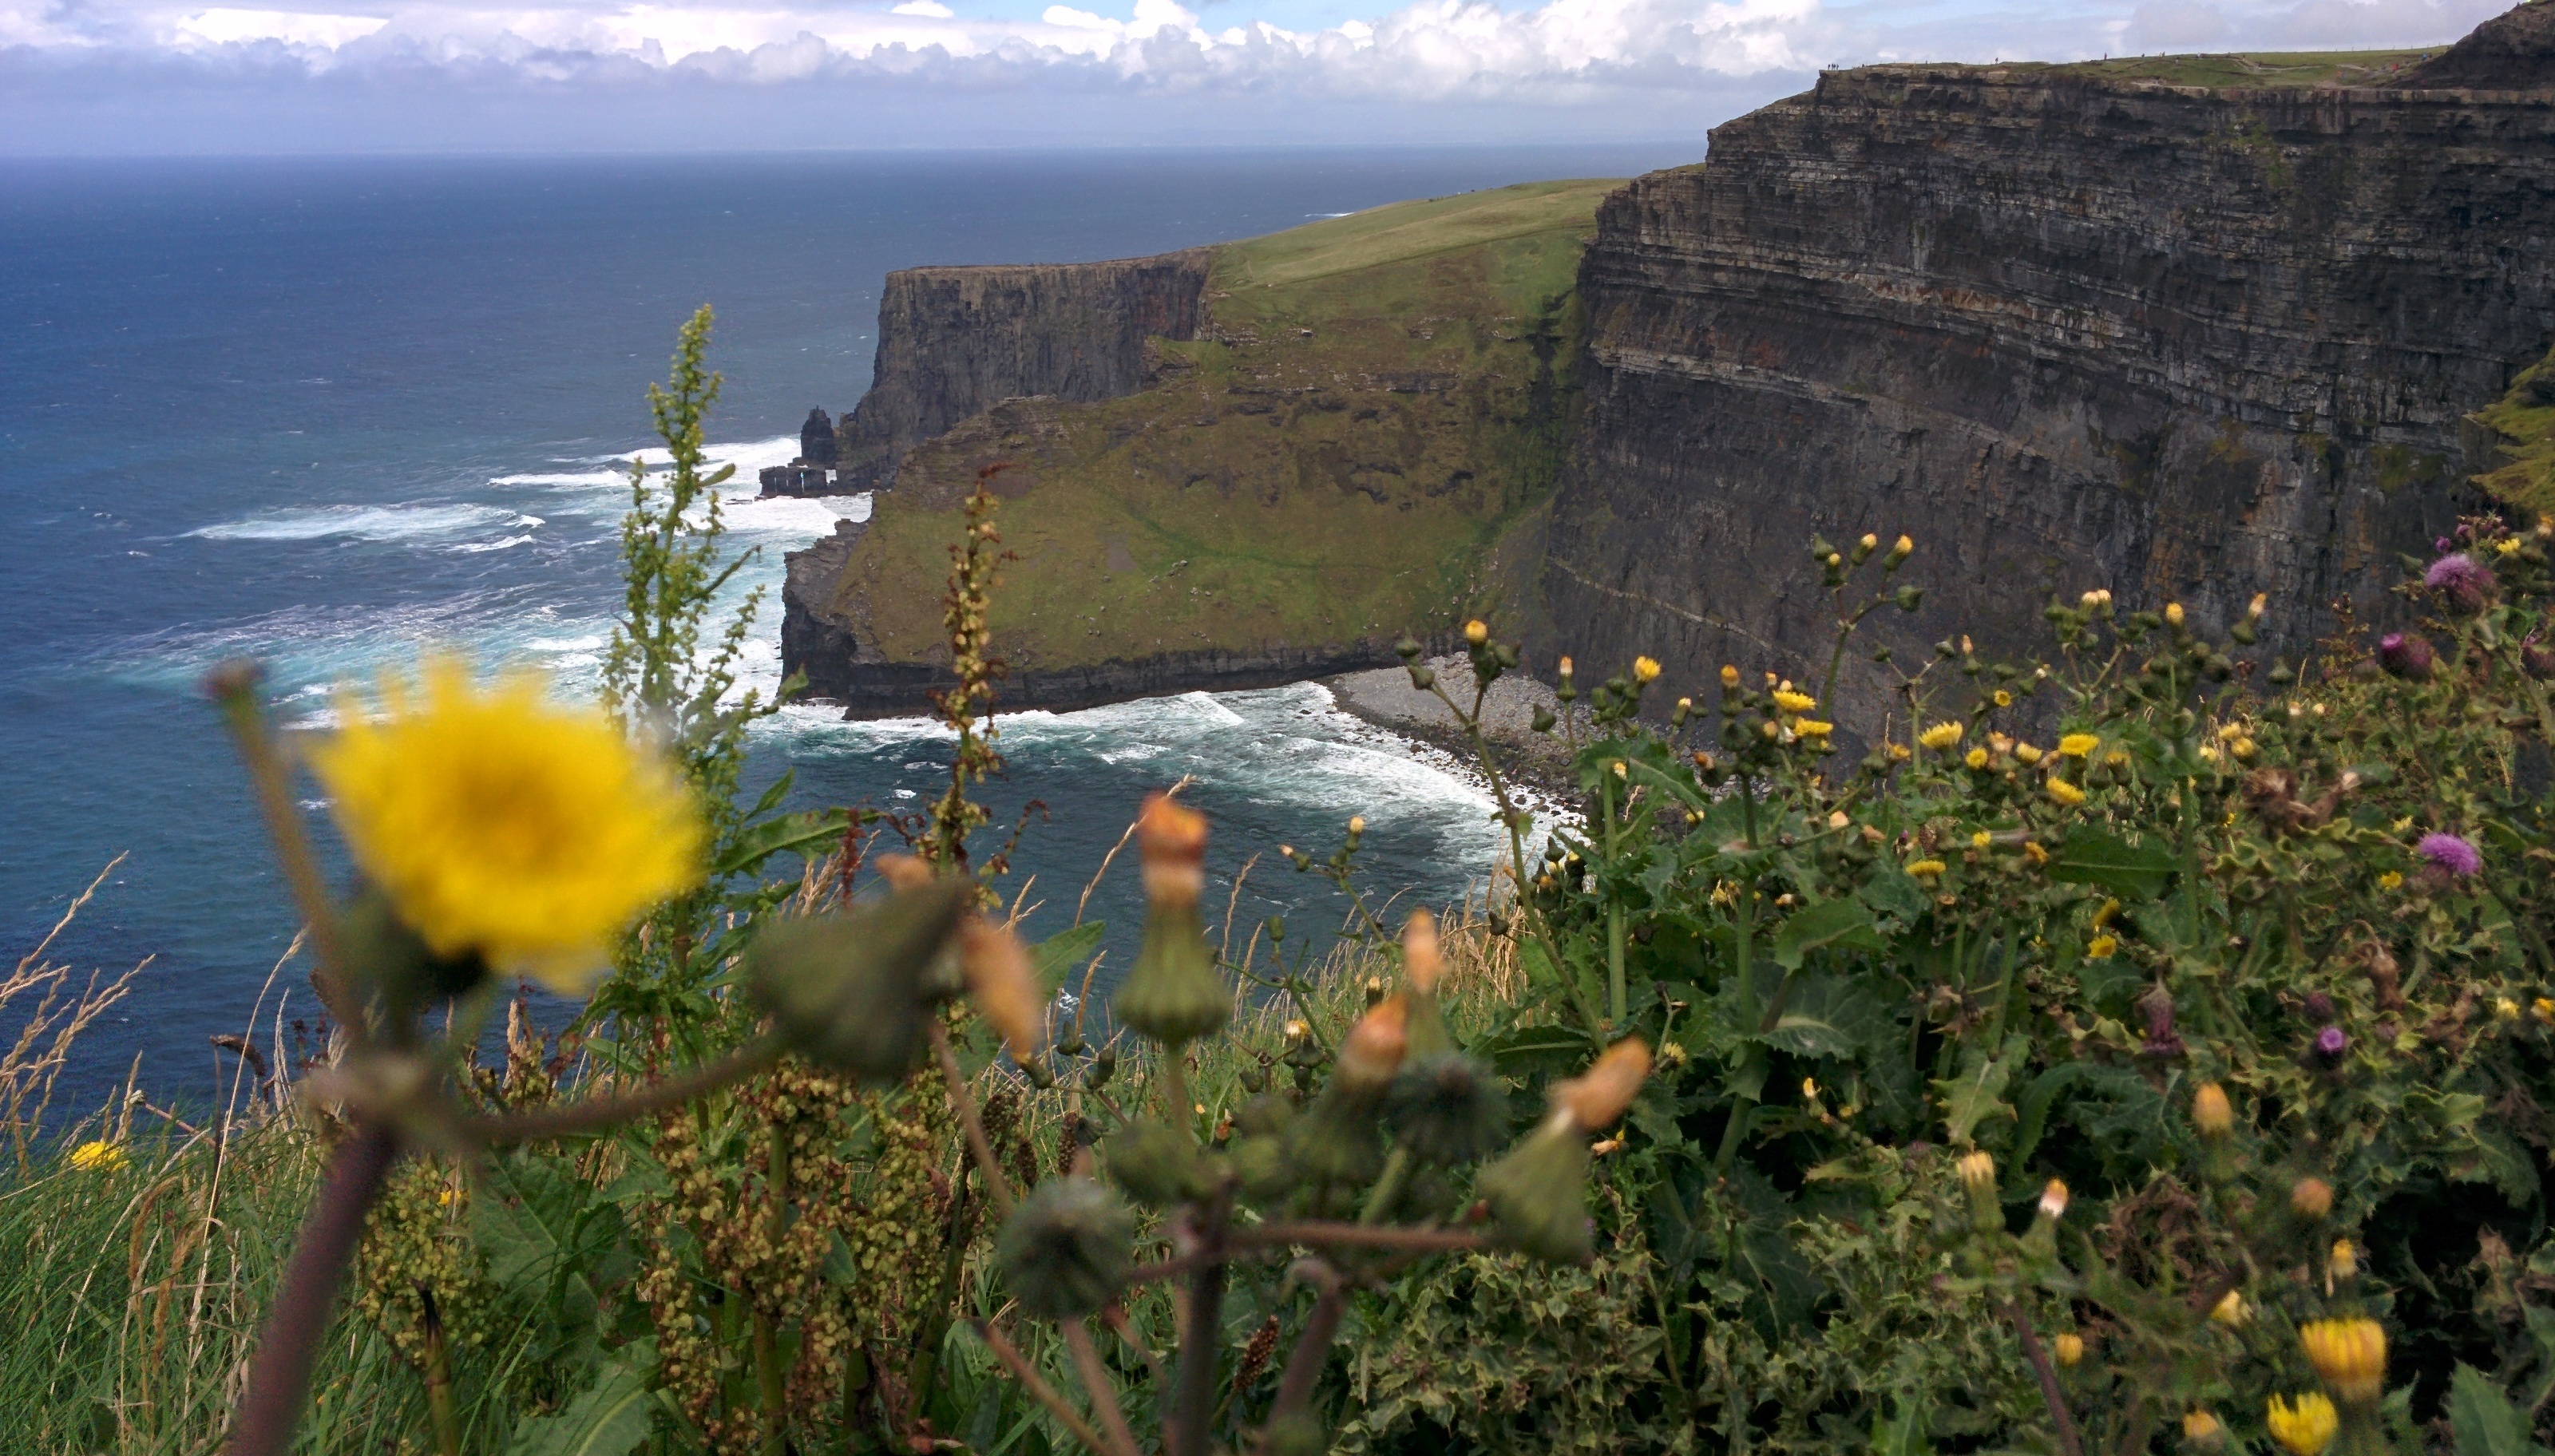
sea, coast, mountain, flower, cliff, terrain, plateau, cape, landform, geographical feature